Paradiso, Ticino

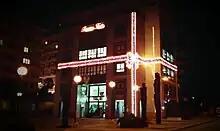
Paradiso town hall with Christmas decorations

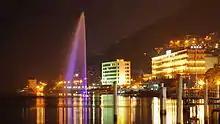
Paradiso with its water fountain

Paradiso has a population of 4999, based on the official 2020 figures published by the town, of which 2026 are Swiss nationals and 2973 foreign nationals (mostly Italians).